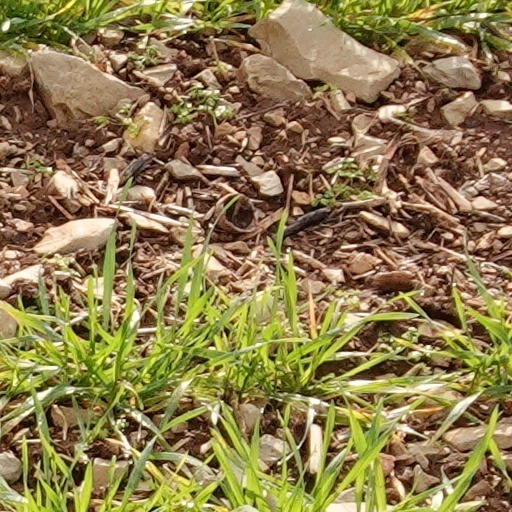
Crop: wheat